Katyń (film)

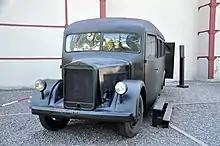
A German-made prison bus used by the NKVD for transport of prisoners; the bus was reconstructed for the purpose of the film.

The events of Katyn are relayed through the eyes of the women, the mothers, wives, and daughters of the victims executed on Stalin's orders by the NKVD in 1940.